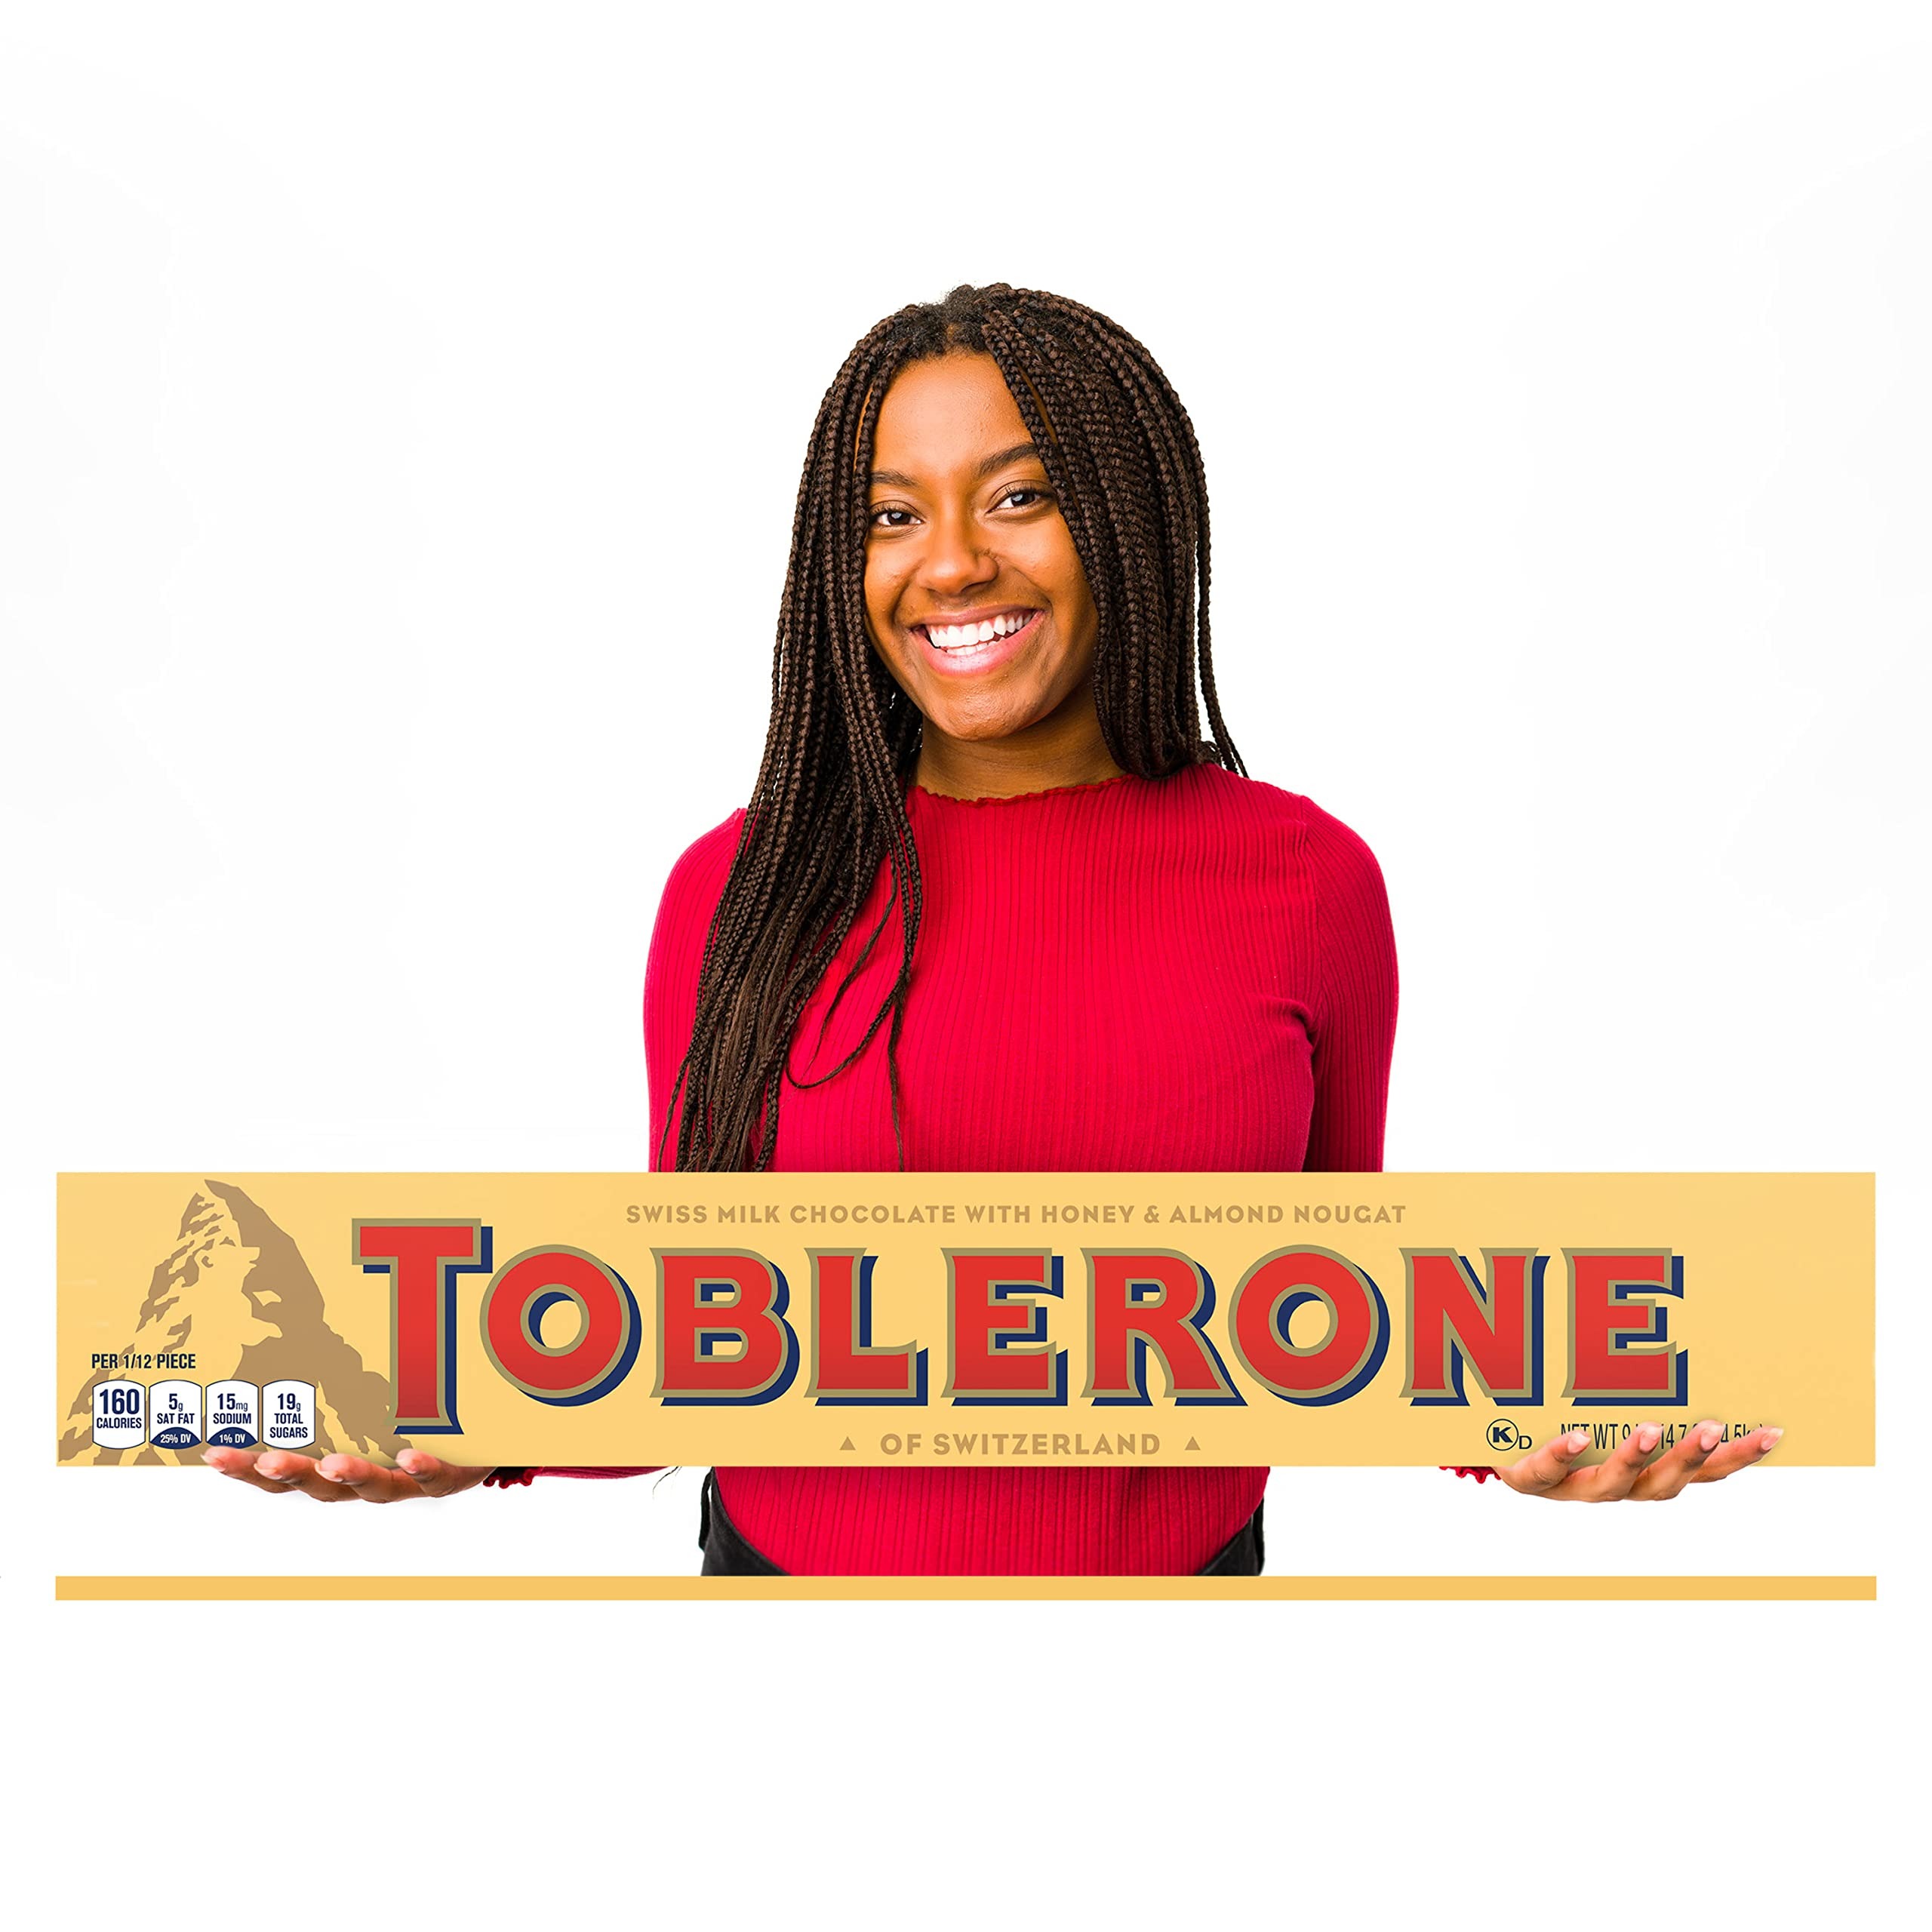
Item Name: Toblerone Swiss Milk Chocolate Giant Candy Bar with Honey and Almond Nougat, 9 lb 14.7 oz
Bullet Point 1: One 9 lb 14.7 oz Toblerone Swiss Milk Chocolate with Honey and Almond Nougat Giant Candy Bar
Bullet Point 2: Extra large Swiss milk chocolate bar filled with savory honey and crunchy almond nougat
Bullet Point 3: Giant chocolate bar made with high quality ingredients
Bullet Point 4: Bulk candy bar perfect for gifting on special occasions, like Christmas, anniversaries, birthdays and more
Bullet Point 5: Comes in iconic triangular shaped Toblerone packaging
Value: 158.7
Unit: Ounce

Price: 11.79